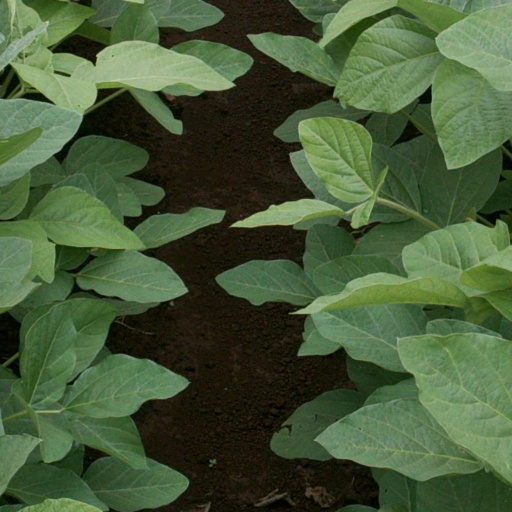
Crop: soybean